Albanian tribes

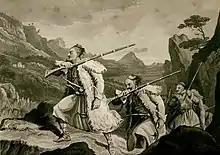
"View of Albanian Palikars in Pursuit of an Enemy" by Charles Robert Cockerell, published in 1820.

Unlike the northern Albanian tribes, the lineage groups of southern Albanians did not inhabit a closed region, but constituted ethnographic islands located on mountains surrounded by a farming environment. One of the centres of these lineage societies was based in Labëria in the central mountains of southern Albania. A second centre was based in Himara in southwest Albania. A third centre was based in the Suli region, located far south in the middle of a Greek population. The tendency to build segmentary lineage organizations of these mountain communities increased with the degree of their isolation, causing the loss of the tribal organization of the Albanian highlanders in southern Albania and northern Greece since the 15th century, during the period of the Ottoman dominion. Afterwards, these lineage segments increasingly became the basic political, economic, religious, and predatory units of social organization. Nevertheless, in the southern Albanian areas of tribal establishment, the Albanian customary law remained unaffected throughout the centuries of Ottoman rule.